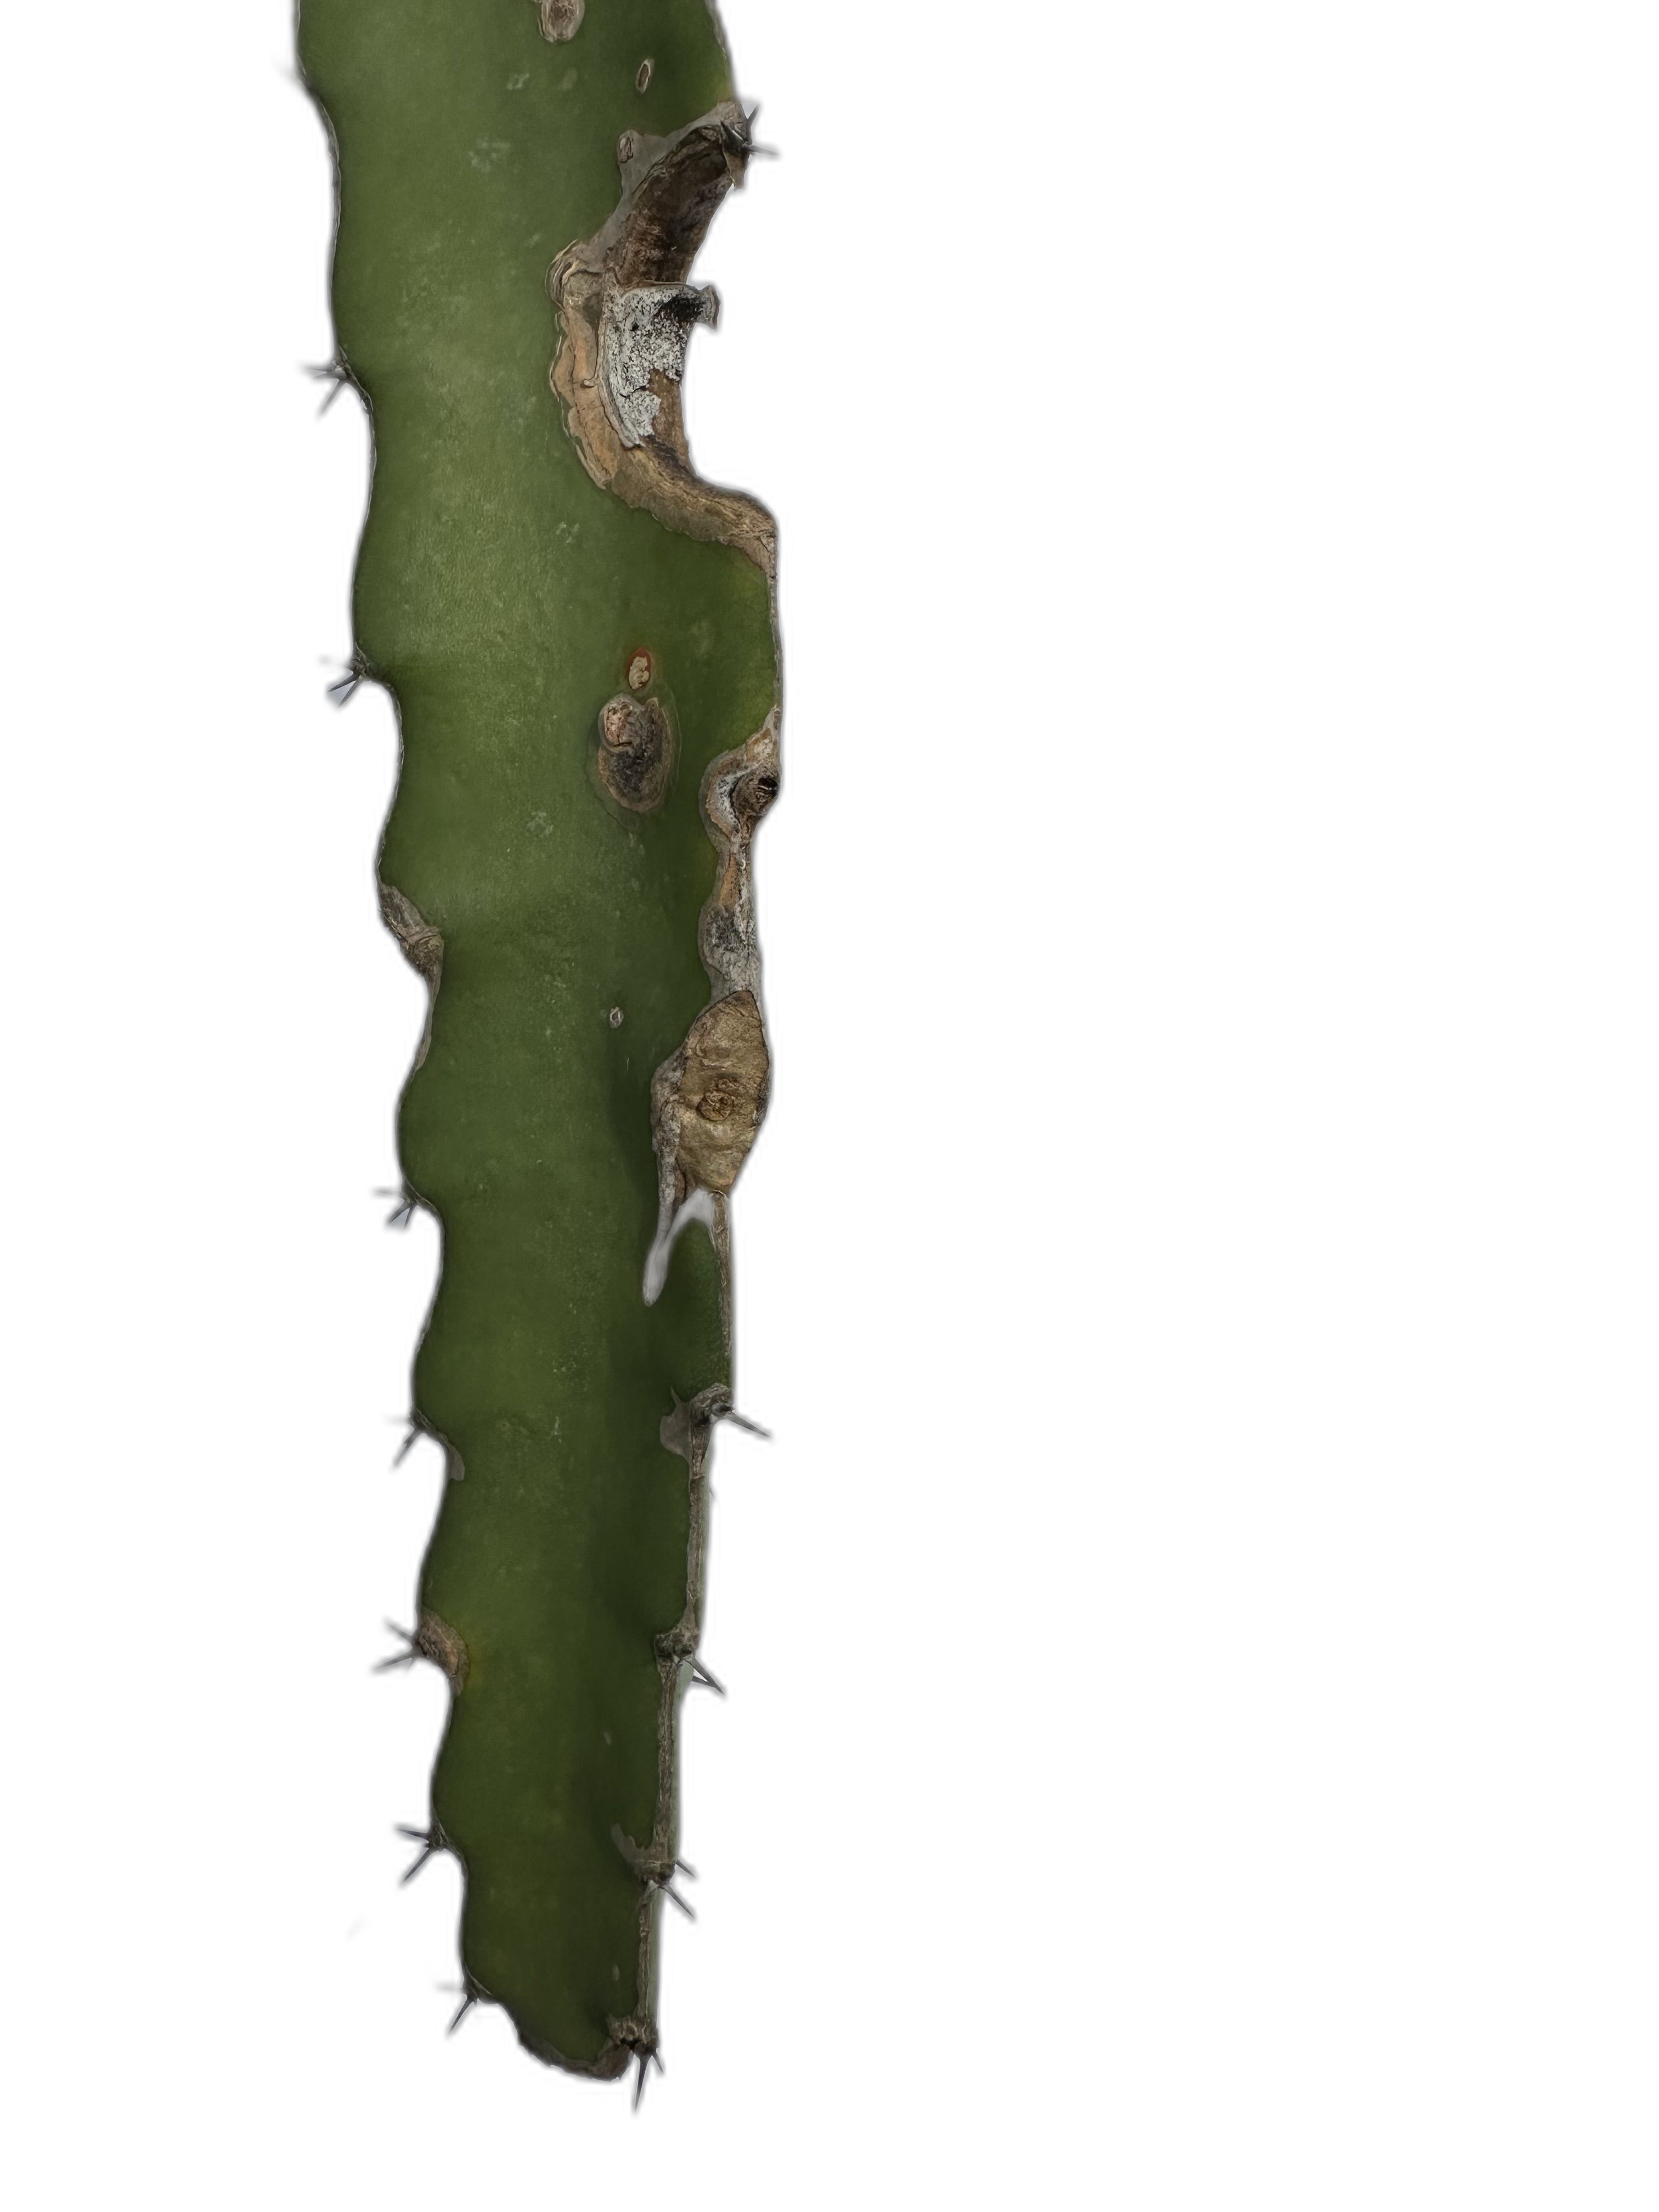
Label: Bad leaf